Cape Canaveral Light

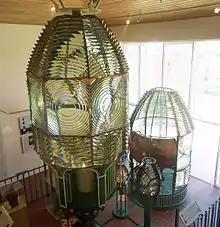
The tall original 1st-order Fresnel lens of the Cape Canaveral lighthouse (left) on display at the Ponce de Leon Inlet Lighthouse Museum with the 1st-order Fresnel lens of the Ponce de Leon Inlet Light (right).

Ownership of the lighthouse was transferred by the Coast Guard to the United States Air Force on December 14, 2000. In 2002, the Cape Canaveral Lighthouse Foundation was formed and a memorandum of agreement was signed with the USAF.